Silvretta Reservoir

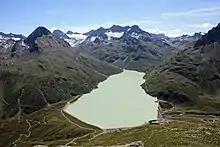
The Silvretta Reservoir, 2009

The Silvretta Reservoir is a reservoir in the Silvretta Alps in the province of Vorarlberg, Austria. It is located approximately above sea level and covers an area of . Along with the Vermunt Reservoir, it is responsible for feeding the Obervermuntwerk II pumped-storage power plant.